Marie-Thérèse Paquin

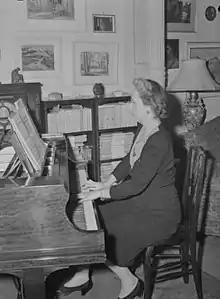
Marie-Thérèse Paquin playing piano in Montréal, January 1945.

Marie-Thérèse Paquin, was born July 4, 1905, in Montreal, Quebec, and died in the same city on May 9, 1997. She was a concert pianist and piano professor.